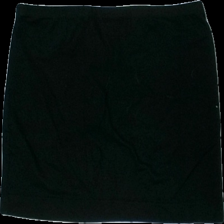
View: back
Type: Skirt
Category: Ladies
Brand: Not in the list
Brand text on label: bpc
Colors: Black
Material: 100% cotton
Cut: Regular
Size: 40
Season: All
Stains: Major
Damage: fläckar
Damage location: middle center
Price range: <50
Recommended usage: Export
Description: svart kjol, fläckar fram